Heinz Rökker

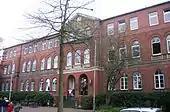
Herbartgymnasiums, formerly the Hindenburg school in Oldenburg

Rökker was born on 20 October 1920 in Oldenburg, in the Free State of Oldenburg of the Weimar Germany. At the age of 19 he passed his "Kriegsabitur" (war time diploma, a school leaving certificate under accelerated conditions) at the Hindenburg School on Oldenburg and applied to join the Luftwaffe. Rökker was accepted as an officer candidate and entered the Luftwaffe on 1 October 1939, 19 days before his 19th birthday and one month after the German invasion of Poland and the start of World War II in Europe. He was assigned to 4 "staffel" of the 22 "Flieger-Ausbild" Regiment (4th Squadron of the 22nd Pilot Training Regiment) at Güstrow. Rökker then moved to the "Fliegerhorstkompanie Wenzendorf" (Airfield Company Wenzendorf) on 13 November 1939.